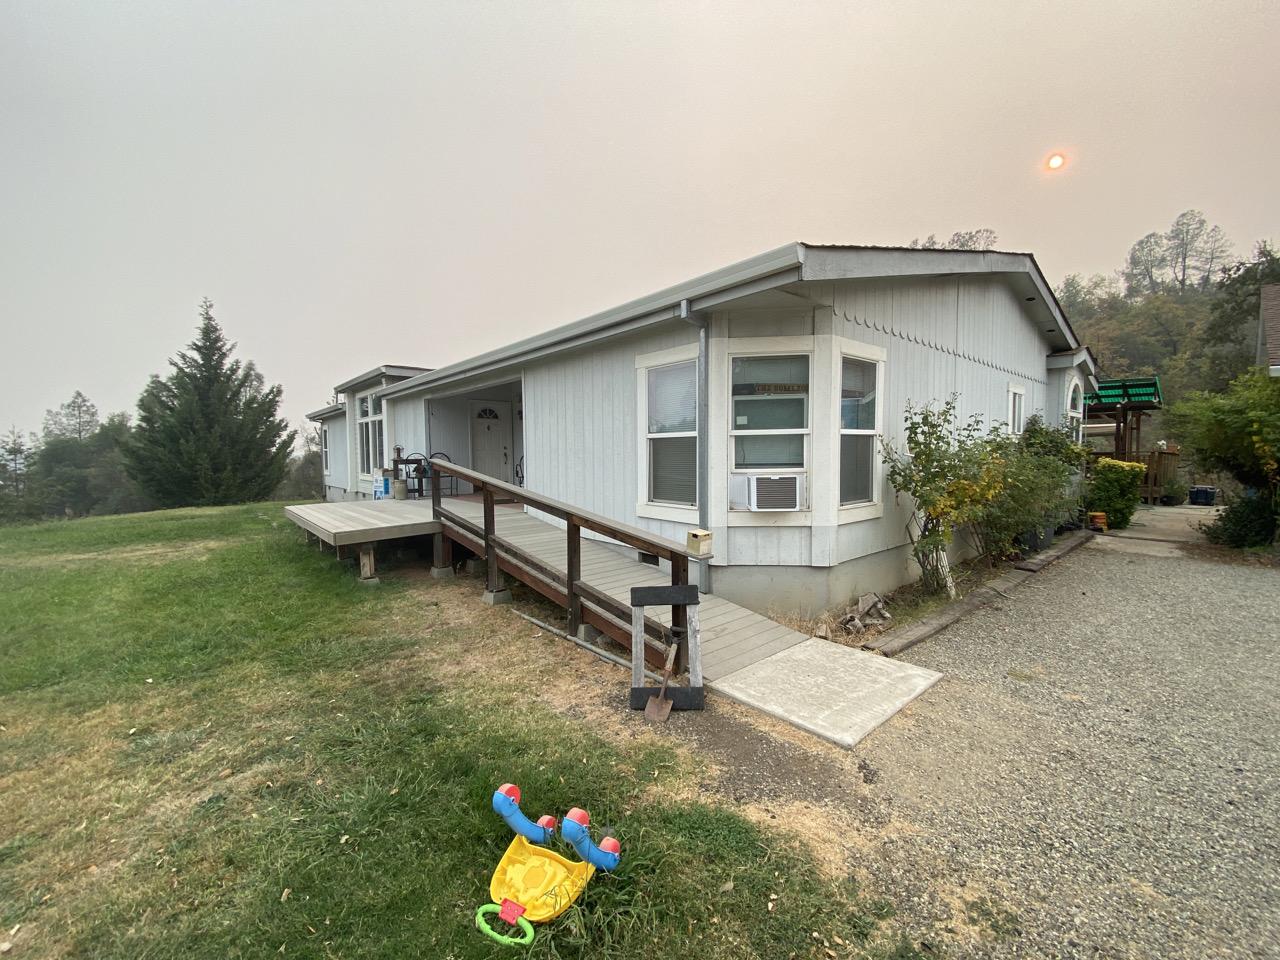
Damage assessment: no_damage